66th Oregon Legislative Assembly

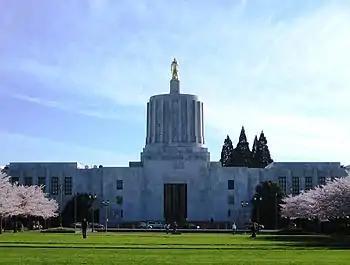
The legislature took place in the Oregon State Capitol, seen here in 2007

The 66th Oregon Legislative Assembly was the legislative session of the Oregon Legislative Assembly that convened on January 14, 1991, and adjourned June 30, 1991. It was held at the Oregon State Capitol in Salem. Democratic members held majorities over the Republican members in both the Senate (20–10) and the House of Representatives (27–33). It was the first time since the 61st Assembly, as well as the most recent legislature as of , in which either party held a two-thirds supermajority in the State Senate.